Clipperton Island

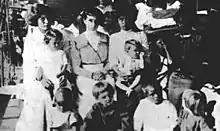
Mexican survivors from Clipperton Island, 1917

In April 1858, French minister Eugène Rouher reached an agreement with a Mr. Lockhard of Le Havre to claim oceanic islands in the Pacific for the exploitation of guano deposits. On 17 November 1858, Emperor Napoleon III formally annexed Clipperton as part of the French protectorate of Tahiti. Sailing aboard Lockhart's ship "Amiral", Ship-of-the-line Lieutenant Victor Le Coat de Kervéguen published a notice of this annexation in Hawaiian newspapers to further cement France's claim to the island.